Bank for International Settlements

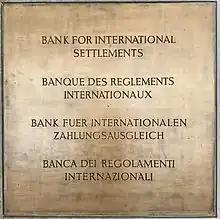
Brass plaque sign at the entrance of the BIS building in Basel, displaying its name in four languages

After World War II, the BIS retained a distinct European focus. According to an announcement made by the Swiss Government on , Japan renounced all rights, titles and interests in the BIS it had acquired under the Hague Convention of January 1930. The BIS acted as Agent for the European Payments Union (EPU, 1950–58), an intra-European clearing arrangement designed to help the European countries in restoring currency convertibility and free, multilateral trade. During the 1960s – the heyday of the Bretton Woods fixed exchange rate system – the BIS once again became the locus for transatlantic monetary cooperation. It coordinated the central banks' Gold Pool and a number of currency support operations (e.g. Sterling Group Arrangements of 1966 and 1968). The Group of Ten (G10), including the main European economies, Canada, Japan, and the United States, became the most prominent grouping.